Ball at the Savoy (1935 film)

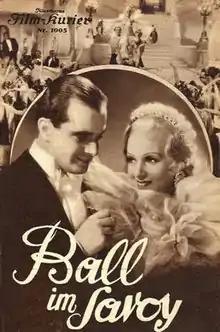

Ball at the Savoy is a 1935 Austrian-Hungarian musical film directed by Steve Sekely and starring Gitta Alpar, Hans Jaray and Rosy Barsony. Part of the tradition of operetta films, it is based on the 1932 work of the same title by Paul Abraham. It was remade the following year in Britain.